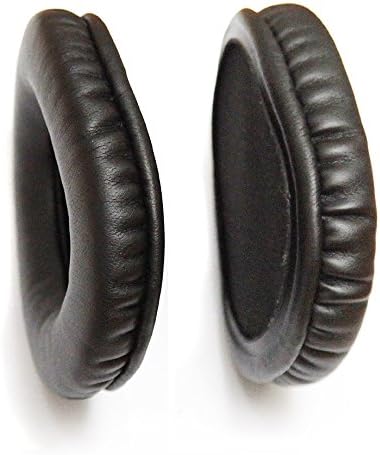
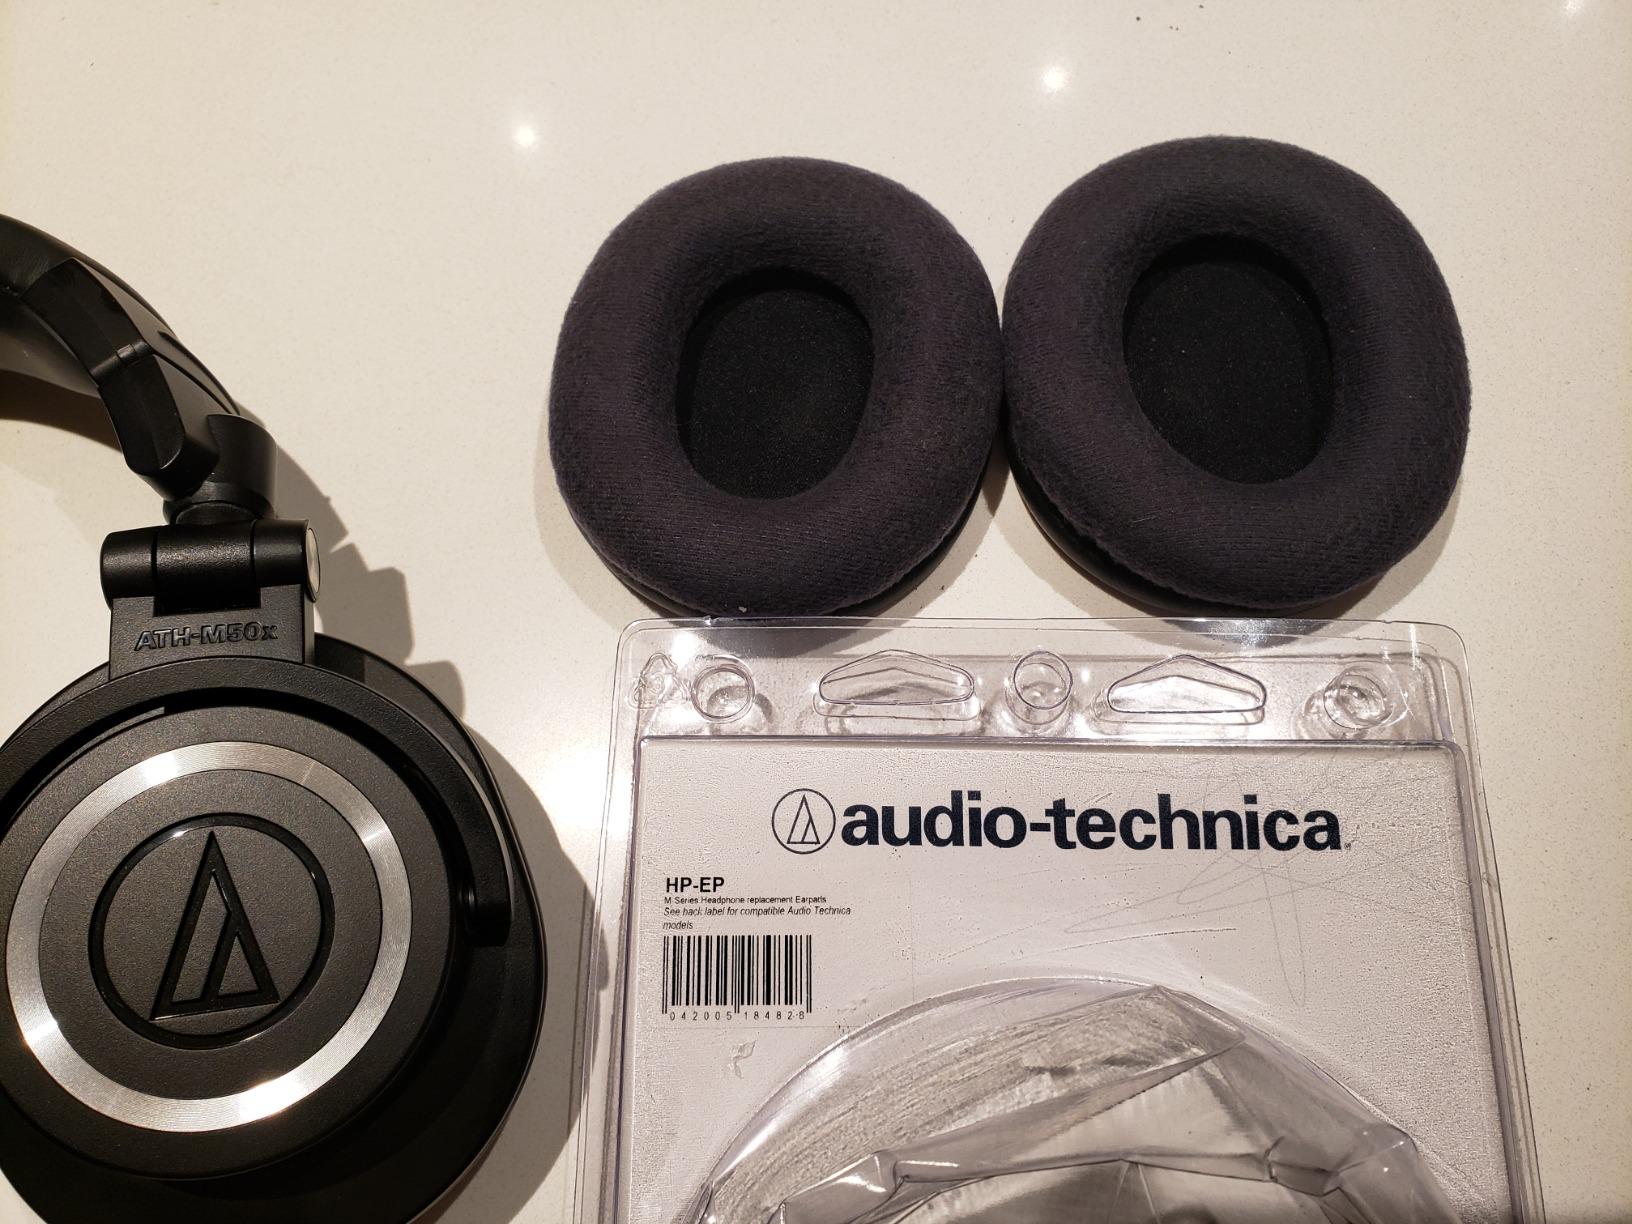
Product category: headphones
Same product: yes